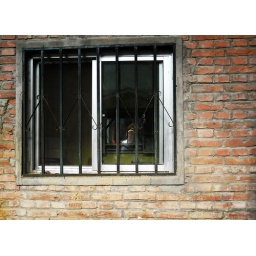
self portrait in someone's bathroom mirror